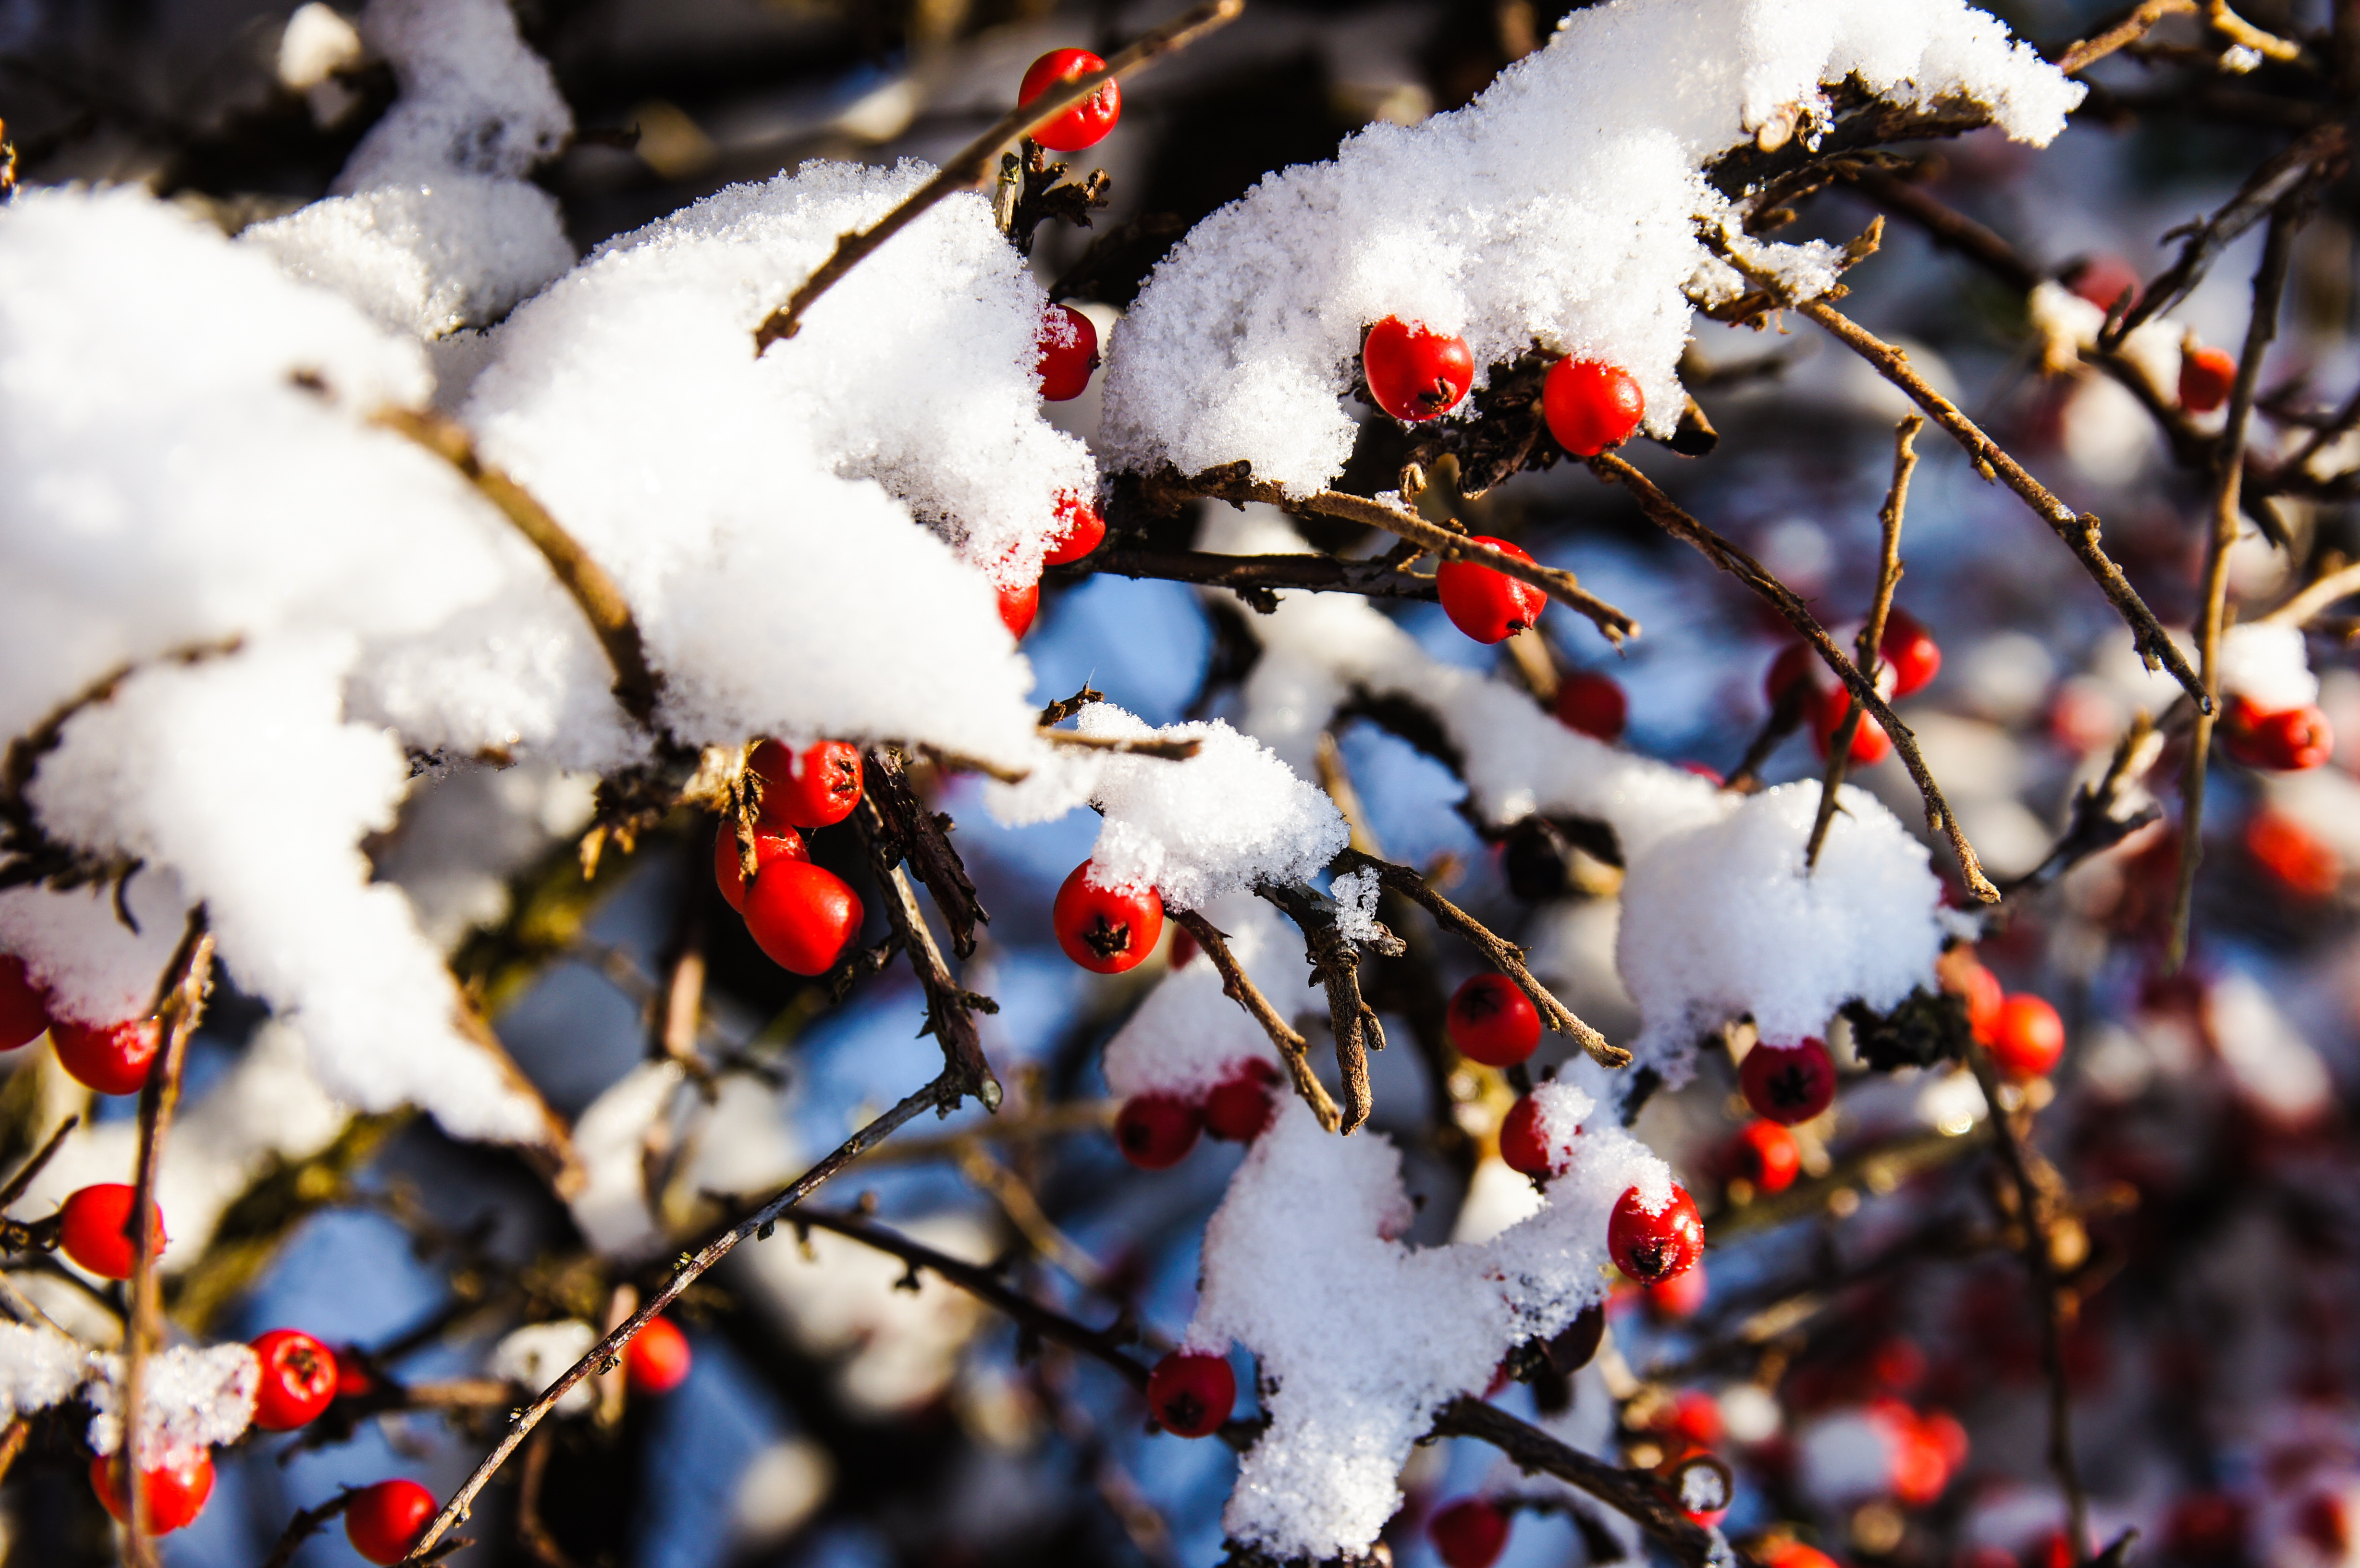
tree, nature, branch, blossom, snow, cold, winter, plant, white, leaf, flower, frost, bush, ice, spring, red, produce, autumn, weather, frozen, season, twig, aesthetic, berries, iced, icy, shrubs, wintry, ornamental shrub, winter magic, freezing, macro photography, eiskristalle, berry red